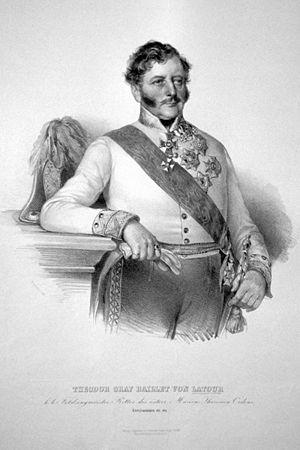
Theodor Baillet von Latour
Theodor Baillet greve von Latour var en østrigsk felttøjmester og krigsminister.